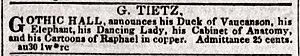
Le Canard de Vaucanson, également appelé le Canard digérant, digérateur ou défécateur, est un canard automate, créé par Jacques de Vaucanson vers 1734 et présenté au public en 1739, célèbre tant pour le naturel, la complexité et la diversité de ses mouvements que pour la manière réaliste dont il simule la digestion et la défécation. Cet automate impressionne vivement le public, assoit la renommée de Vaucanson et devient un symbole du rationalisme scientifique des Lumières. Il connaît une longue exploitation, jusqu'à la fin du XIXᵉ siècle, les circonstances de sa disparition restant incertaines. Sa digestion par dissolution des aliments est généralement considérée comme étant le produit d'expédients plutôt que d'une réelle simulation du processus physiologique.